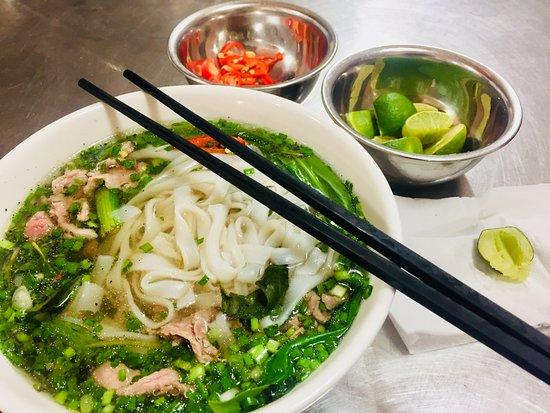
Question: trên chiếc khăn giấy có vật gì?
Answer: trên chiếc khăn giấy có một miếng chanh đã sử dụng